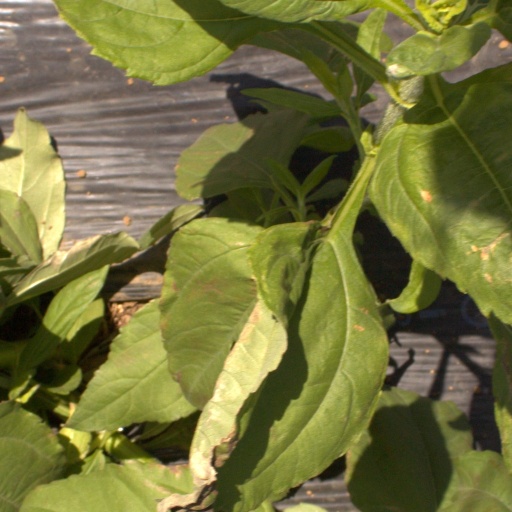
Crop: Jerusalem artichoke